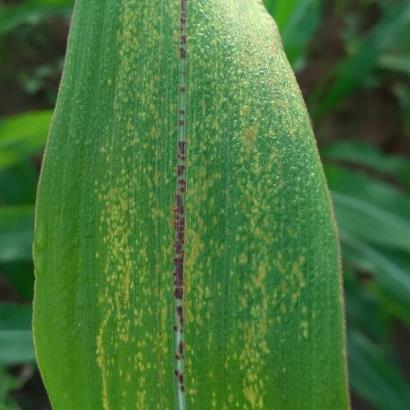
Crop: Maize
Condition: rust-d